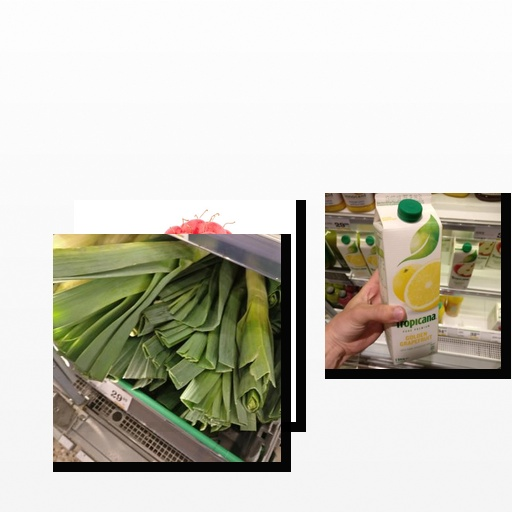
Food items: grapefruit_juice, leek, raspberry